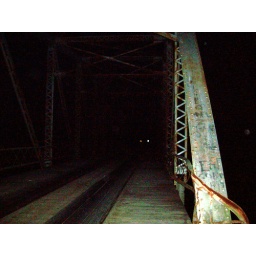
at the grand kankakee marshthe two bright dots in the center are street signs